Paul Manning (police officer, born 1973)

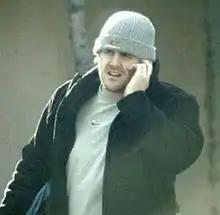
Manning undercover in Hamilton, circa 2006

Paul Manning (born September 21, 1973), also known by the pseudonyms Paul Wright and the Englishman, is a disgraced former Hamilton Police Service officer (Ontario, Canada), Metropolitan Police Service officer (London, UK) and Royal Military Police officer (UK) who worked undercover in an Ontario Provincial Police and Hamilton Police Service joint task force for 18 months, successfully infiltrating the Musitano crime family, Papalia crime family and the Hamilton chapter of Hells Angels.